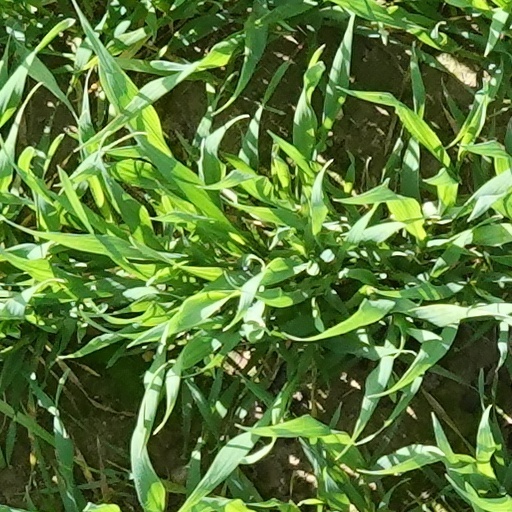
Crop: wheat